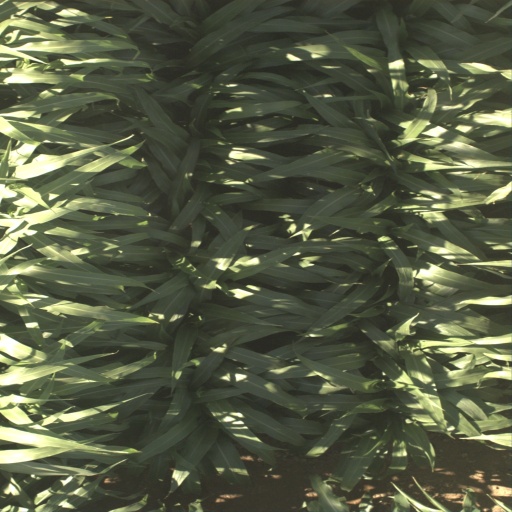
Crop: sorghum